H. G. Wells

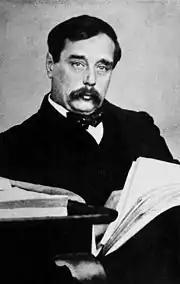

Wells also wrote non-fiction. His first non-fiction bestseller was "Anticipations of the Reaction of Mechanical and Scientific Progress upon Human Life and Thought" (1901). When originally serialised in a magazine it was subtitled "An Experiment in Prophecy", and is considered his most explicitly futuristic work. It offered the immediate political message of the privileged sections of society continuing to bar capable men from other classes from advancement until war would force a need to employ those most able, rather than the traditional upper classes, as leaders. Anticipating what the world would be like in the year 2000, the book is interesting both for its hits (trains and cars resulting in the dispersion of populations from cities to suburbs; moral restrictions declining as men and women seek greater sexual freedom; the defeat of German militarism, and the existence of a European Union) and its misses (he did not expect successful aircraft before 1950, and averred that "my imagination refuses to see any sort of submarine doing anything but suffocate its crew and founder at sea").